Azolino Hazon

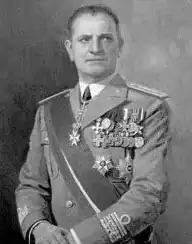

Azolino Hazon (20 July 1883 – 19 July 1943) was an Italian general during World War II, Commander-General of the Carabinieri from February 1943 till his death during the bombing of Rome.